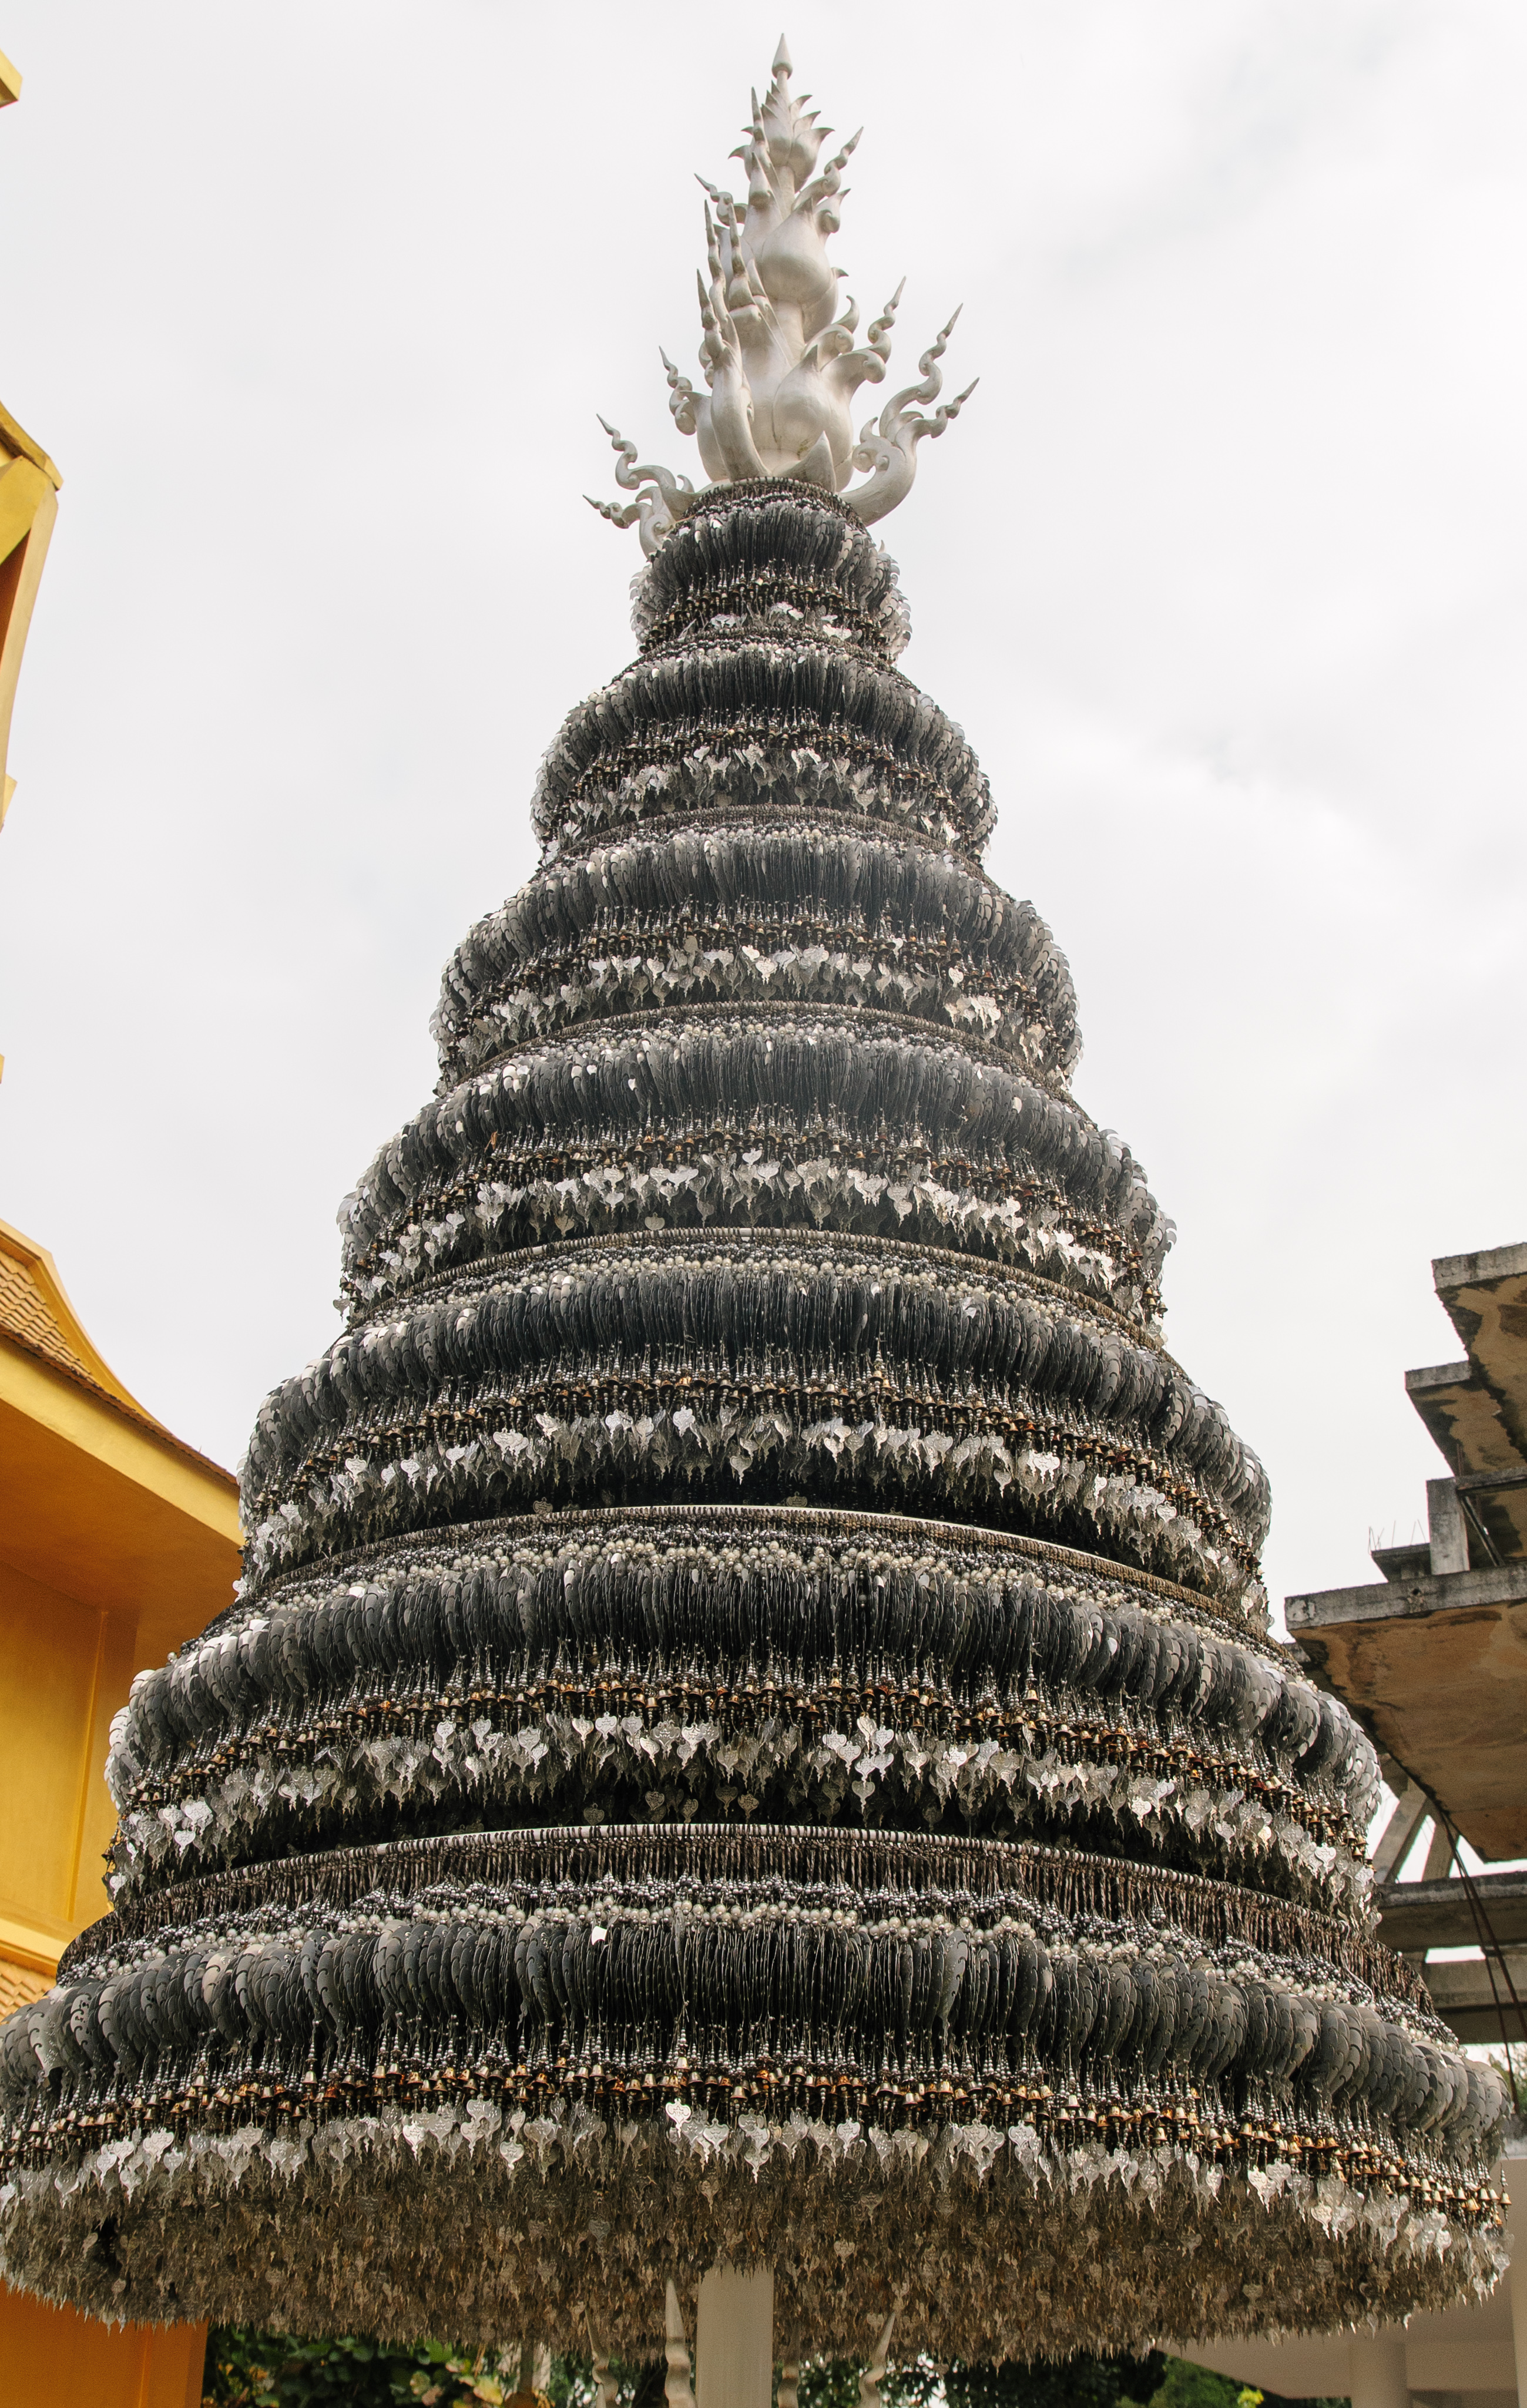
tree, tower, nikon, christmas tree, place of worship, thailand, christmas decoration, temple, pagoda, d300, thailandia, chiangrai, paodonchai, hindu temple